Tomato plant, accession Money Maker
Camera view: tilt-top (135 deg); turntable rotation: 120 degrees
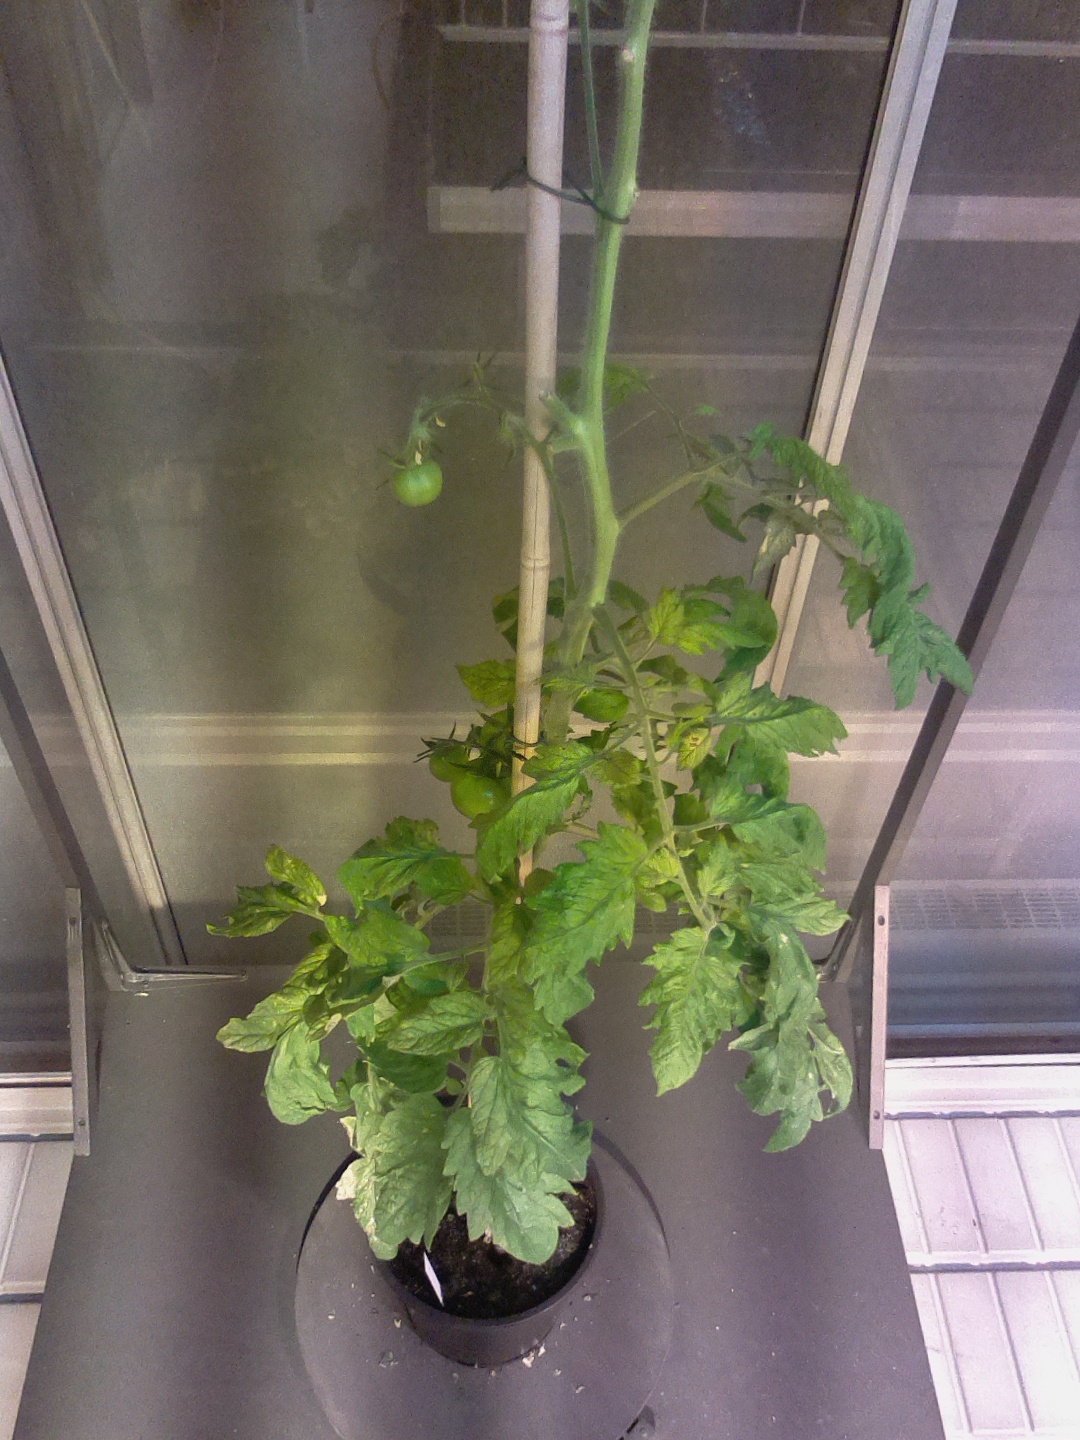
BBCH growth stage 77: 70%-80% of final fruit size